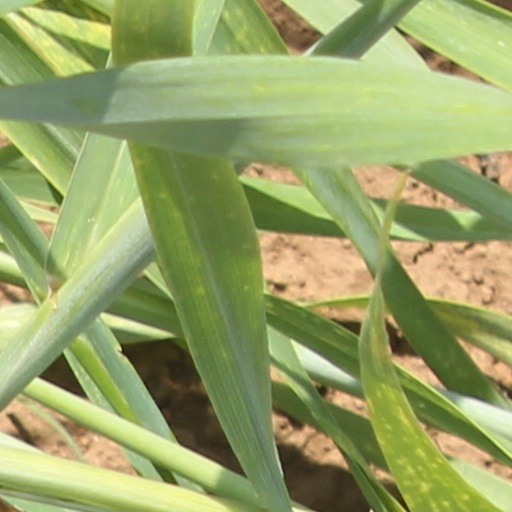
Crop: wheat